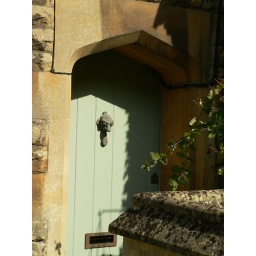
Great 'Arts &amp;amp; Crafts' door knocker. discovered walking the hills around Bath.